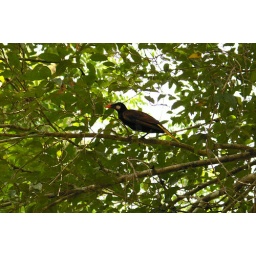
Another neat bird found frequently around Tikal. The beak looks like it was dipped in orange paint.